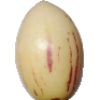
Label: Pepino 1